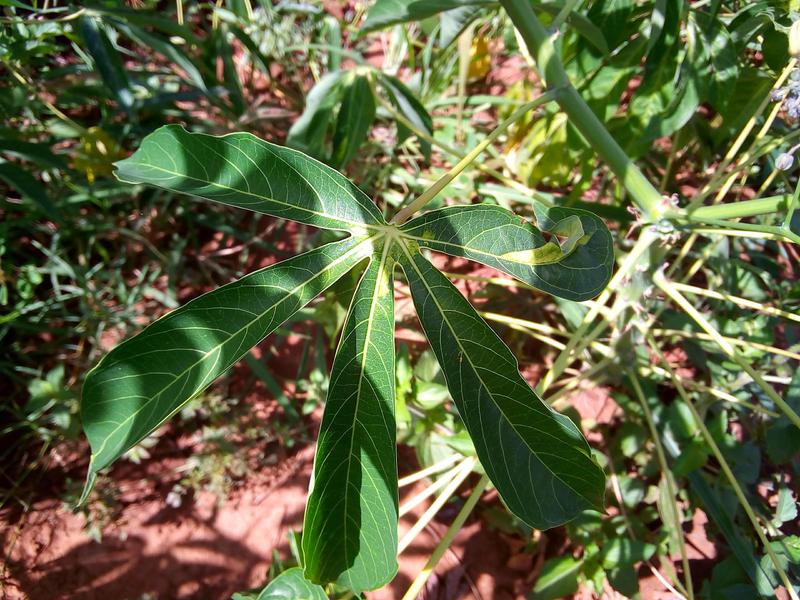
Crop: cassava
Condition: mosaic_disease